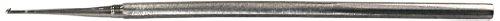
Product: Squadron Products Precision Glue Applicator
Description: Tool for the precision application of a drop of cyanoacrylate adhesive.
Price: $9.99
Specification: ProductDimensions:6x0.2x0.2inches|ItemWeight:0.32ounces|ShippingWeight:0.32ounces(Viewshippingratesandpolicies)|DomesticShipping:ItemcanbeshippedwithinU.S.|InternationalShipping:Thisitemisnoteligibleforinternationalshipping.LearnMore|ASIN:B000GKWE1W|Itemmodelnumber:SQ10204|Manufacturerrecommendedage:15monthsandup